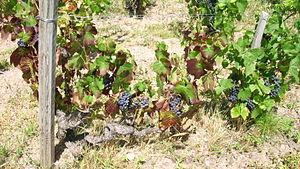
Pieds de vignes de l'appelation Moulin-à-Vent
Le moulin-à-vent est un vin rouge français d'appellation d'origine contrôlée produit à cheval sur la limite entre les départements du Rhône et de Saône-et-Loire.